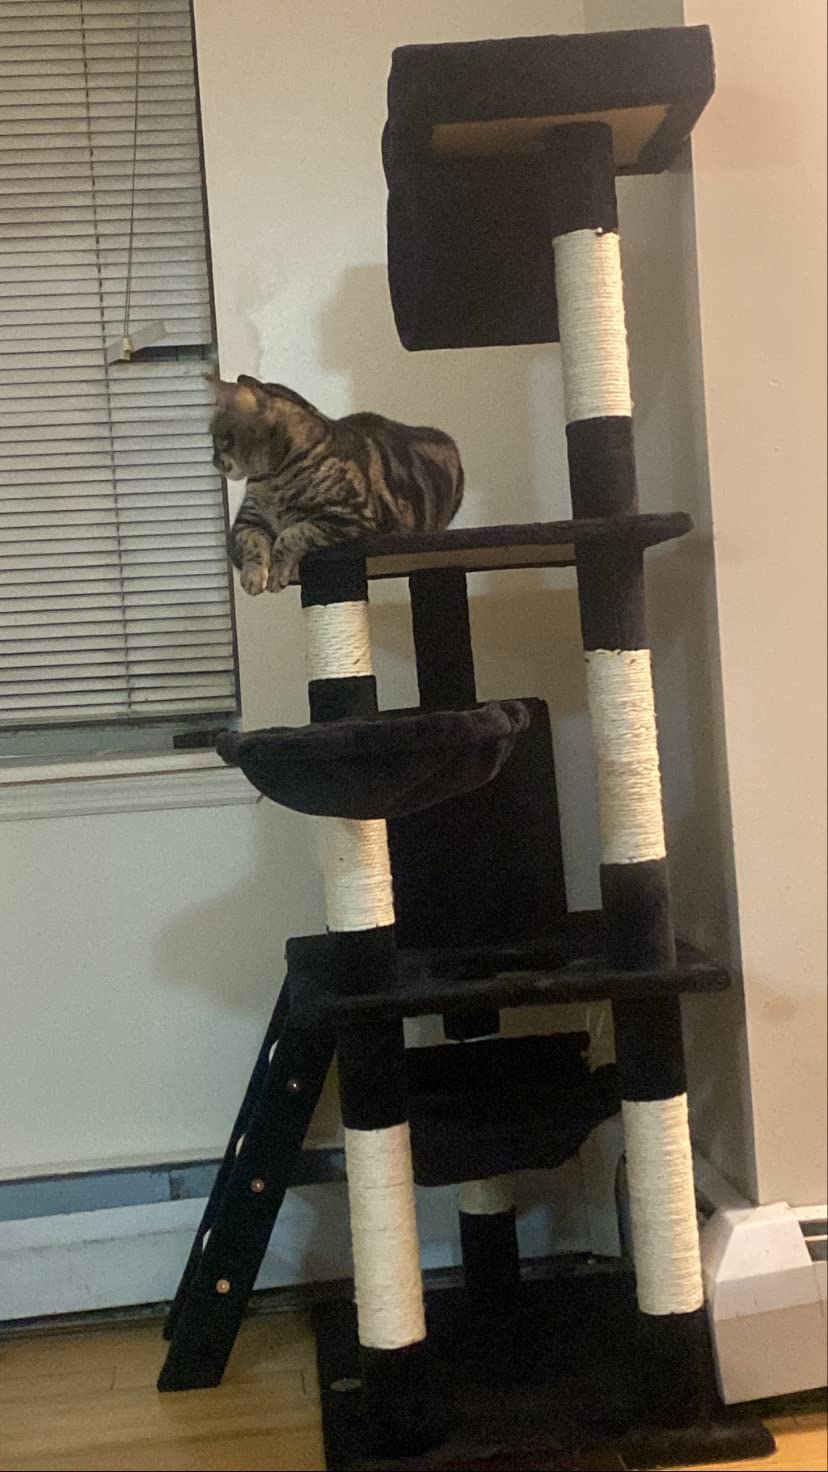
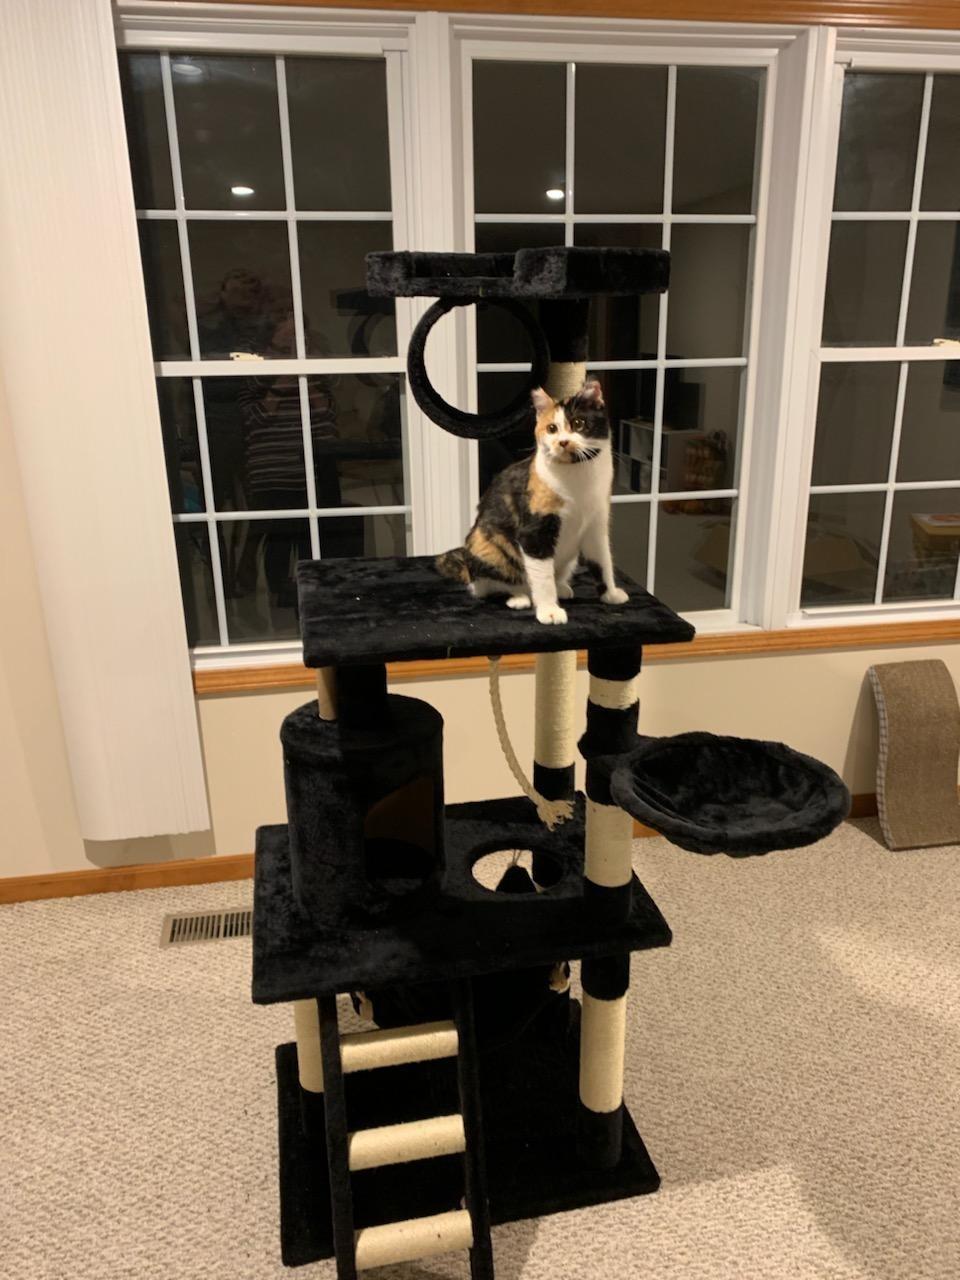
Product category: items_cat tree
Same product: yes